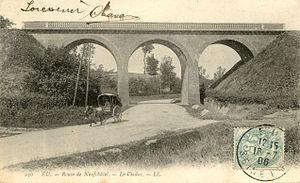
La ligne de Rouxmesnil à Eu, parfois dénommée ligne de Dieppe au Tréport, est une voie ferrée à écartement standard, sise dans le département français de Seine-Inférieure, établie par la Compagnie des chemins de fer de l'Ouest dans le cadre du plan Freycinet. Inauguré en 1885, ce chemin de fer fut fermé aux voyageurs en 1938 et progressivement aux marchandises à partir 1972. Une partie de son parcours reste toutefois en exploitation pour assurer des transports spéciaux à destination de la centrale nucléaire de Penly.